HMY Britannia

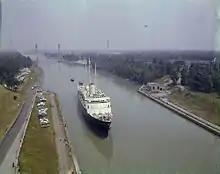
HMY "Britannia" on the Welland Canal in Canada, en route to Chicago in 1959, as part of the celebration for the opening of the Saint Lawrence Seaway

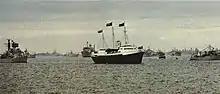
"Britannia" at the Spithead Fleet Review for the Silver Jubilee, 1977

On 20 July 1959, "Britannia" sailed the newly opened Saint Lawrence Seaway en route from Canada to Chicago, where she docked, making the Queen the first British monarch to visit the city. U.S. president Dwight D. Eisenhower was aboard "Britannia" for part of this cruise; Presidents Gerald Ford, Ronald Reagan, and Bill Clinton were welcomed aboard in later years. Anne and Mark Phillips took their honeymoon cruise aboard the ship in 1973; Charles would do the same with Diana in 1981. The ship evacuated over 1,000 refugees from the civil war in Aden in 1986. The vessel sailed to Canada in 1991 and made a port of call in Toronto and Kingston, Ontario.